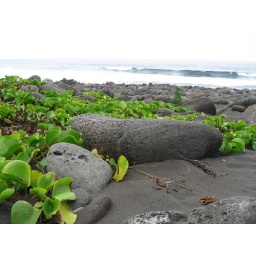
Here the sand was much darker than at the resort because it has much more lava rock in it.